Opinion polling for the 2017 Czech parliamentary election

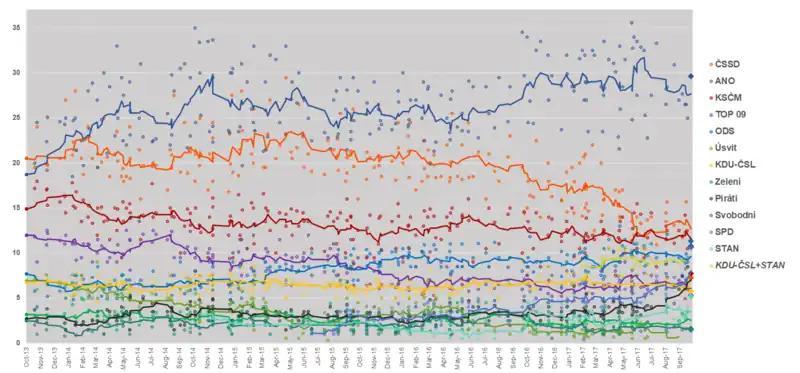
8 Poll average trend line of poll results from October 2013 to June 2017, with each line and dots corresponding to a political party.

Poll results are listed in the tables below in reverse chronological order, showing the most recent first. The highest percentage figure in each polling survey is displayed in bold, and the background shaded in the leading party's colour. In case of a tie, then no figure is shaded. Poll results use the date the survey's fieldwork was done, as opposed to the date of publication. However, if this date is unknown, the date of publication will be given instead.